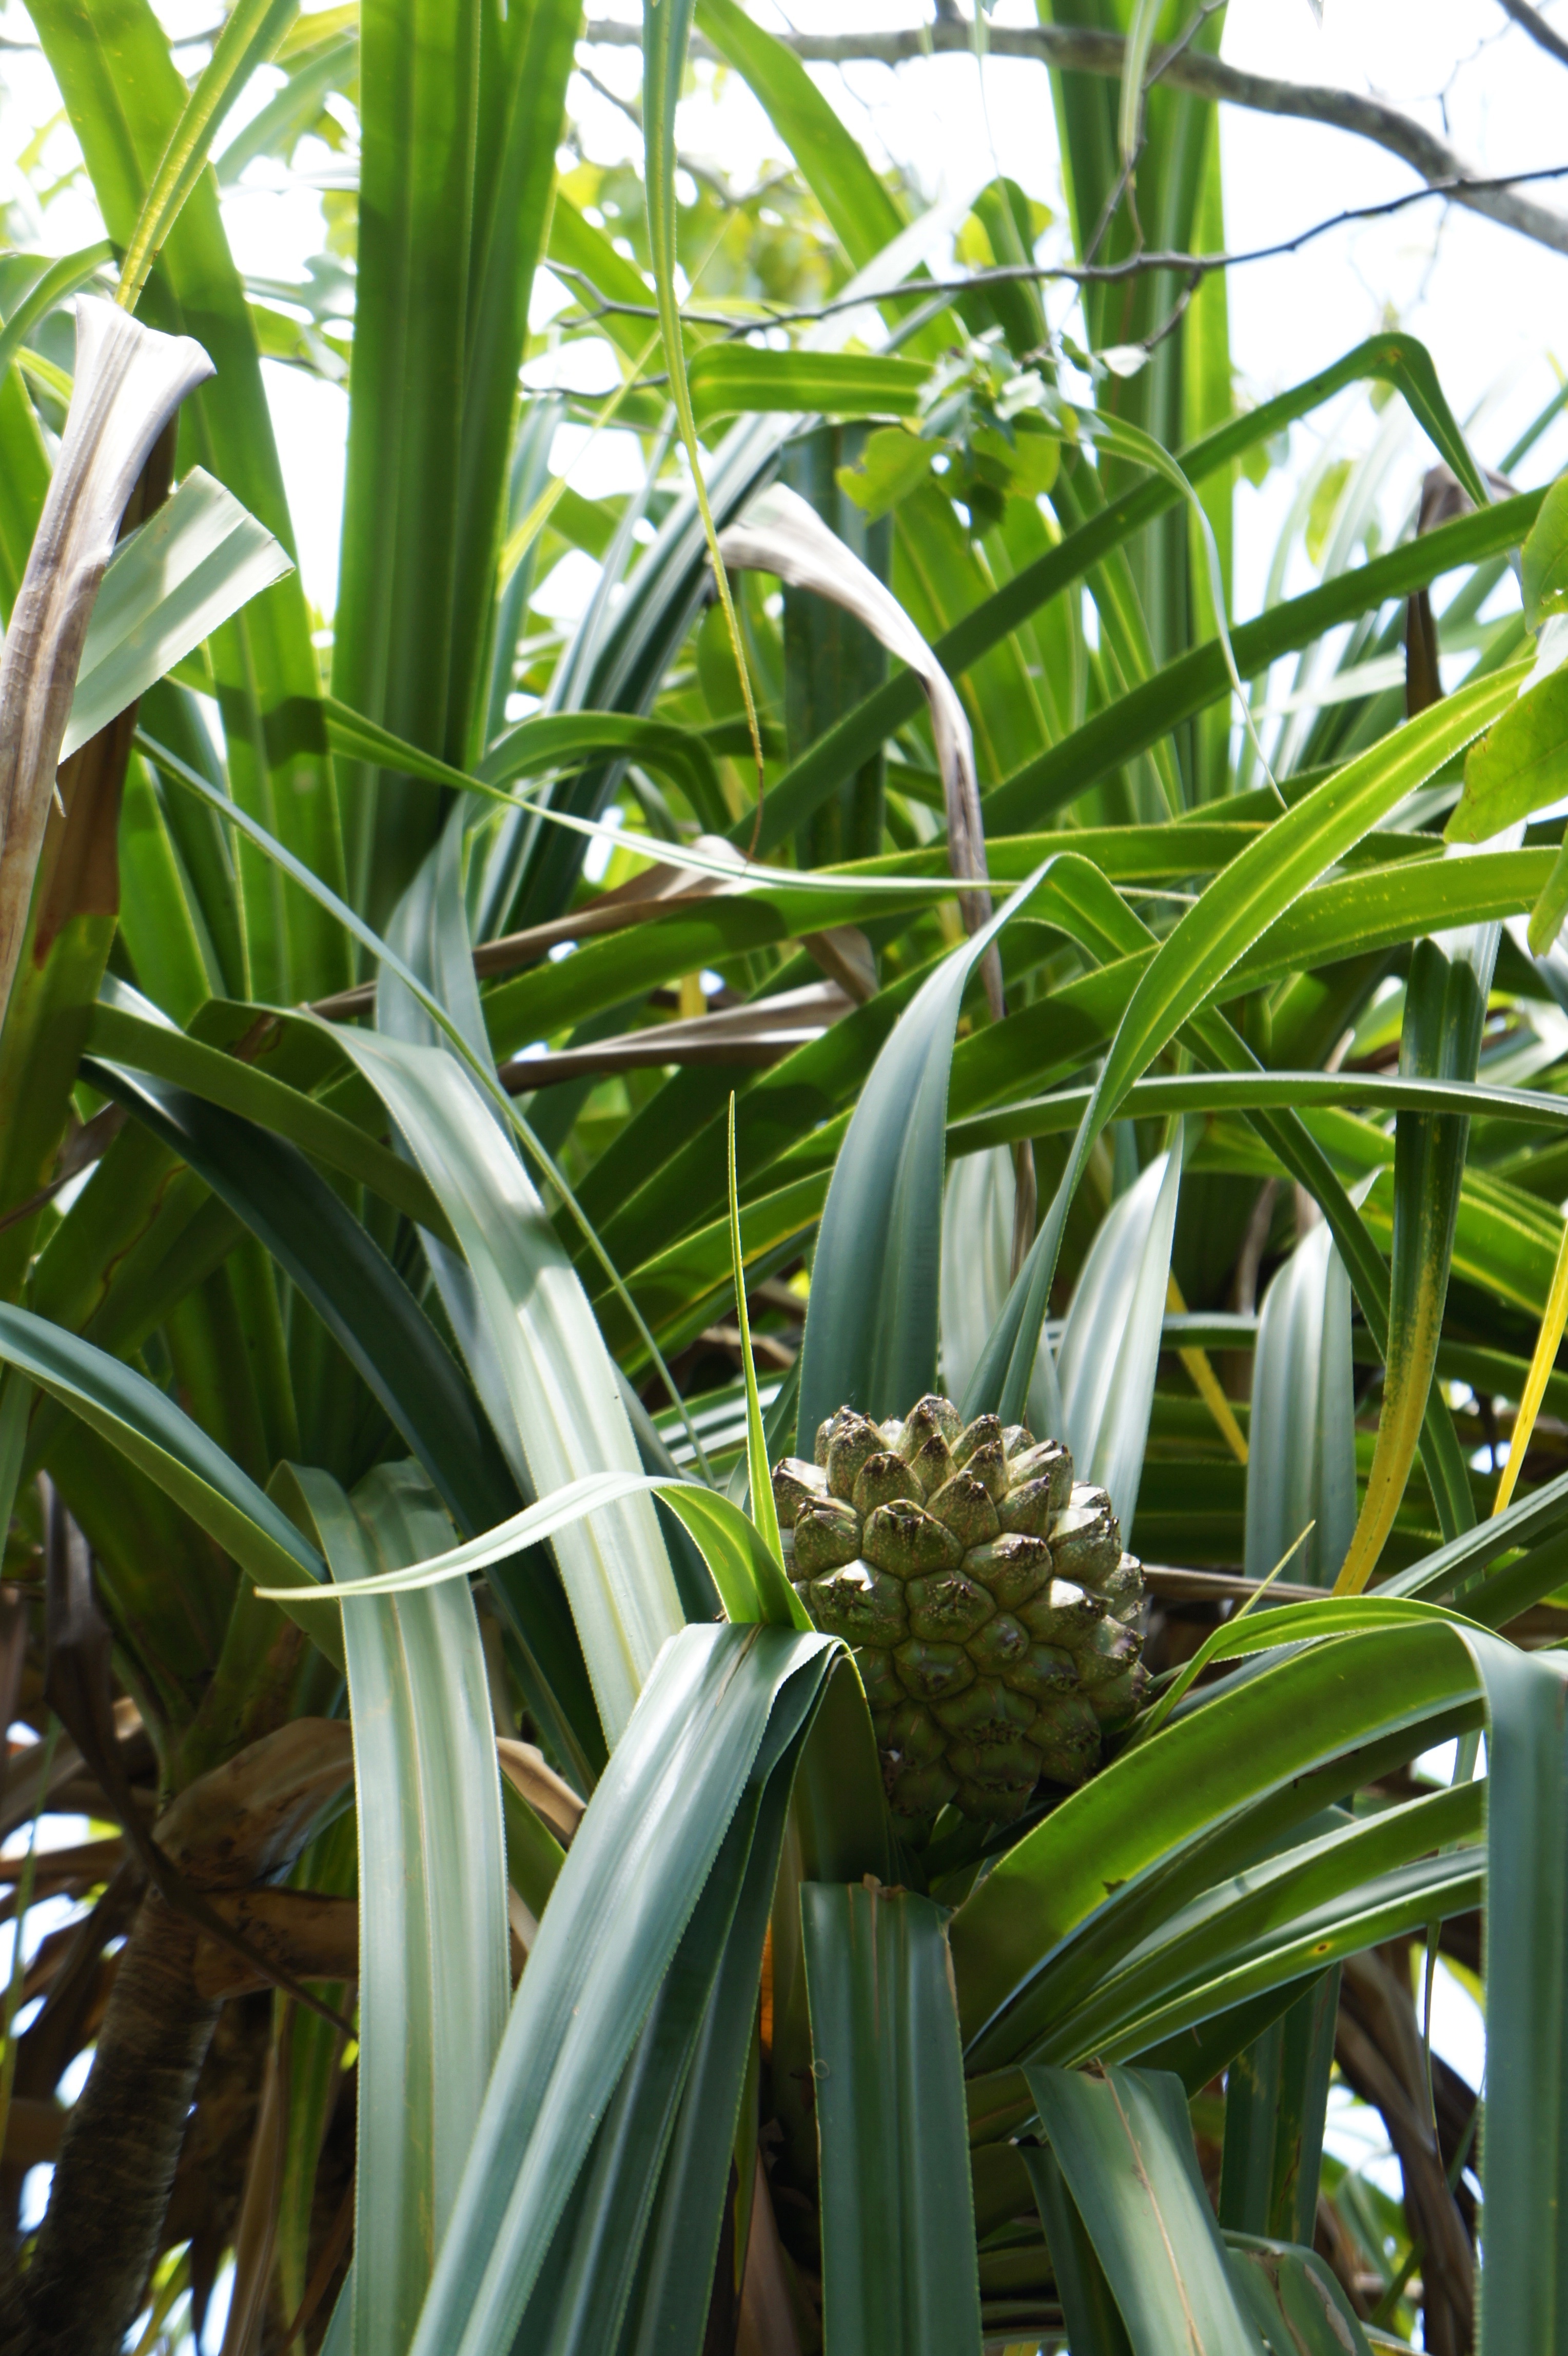
plant, fruit, flower, food, jungle, produce, crop, botany, agriculture, garden, vegetation, rainforest, fruits, exotic, tropics, flowering plant, central america, grass family, land plant, arecales, palm family